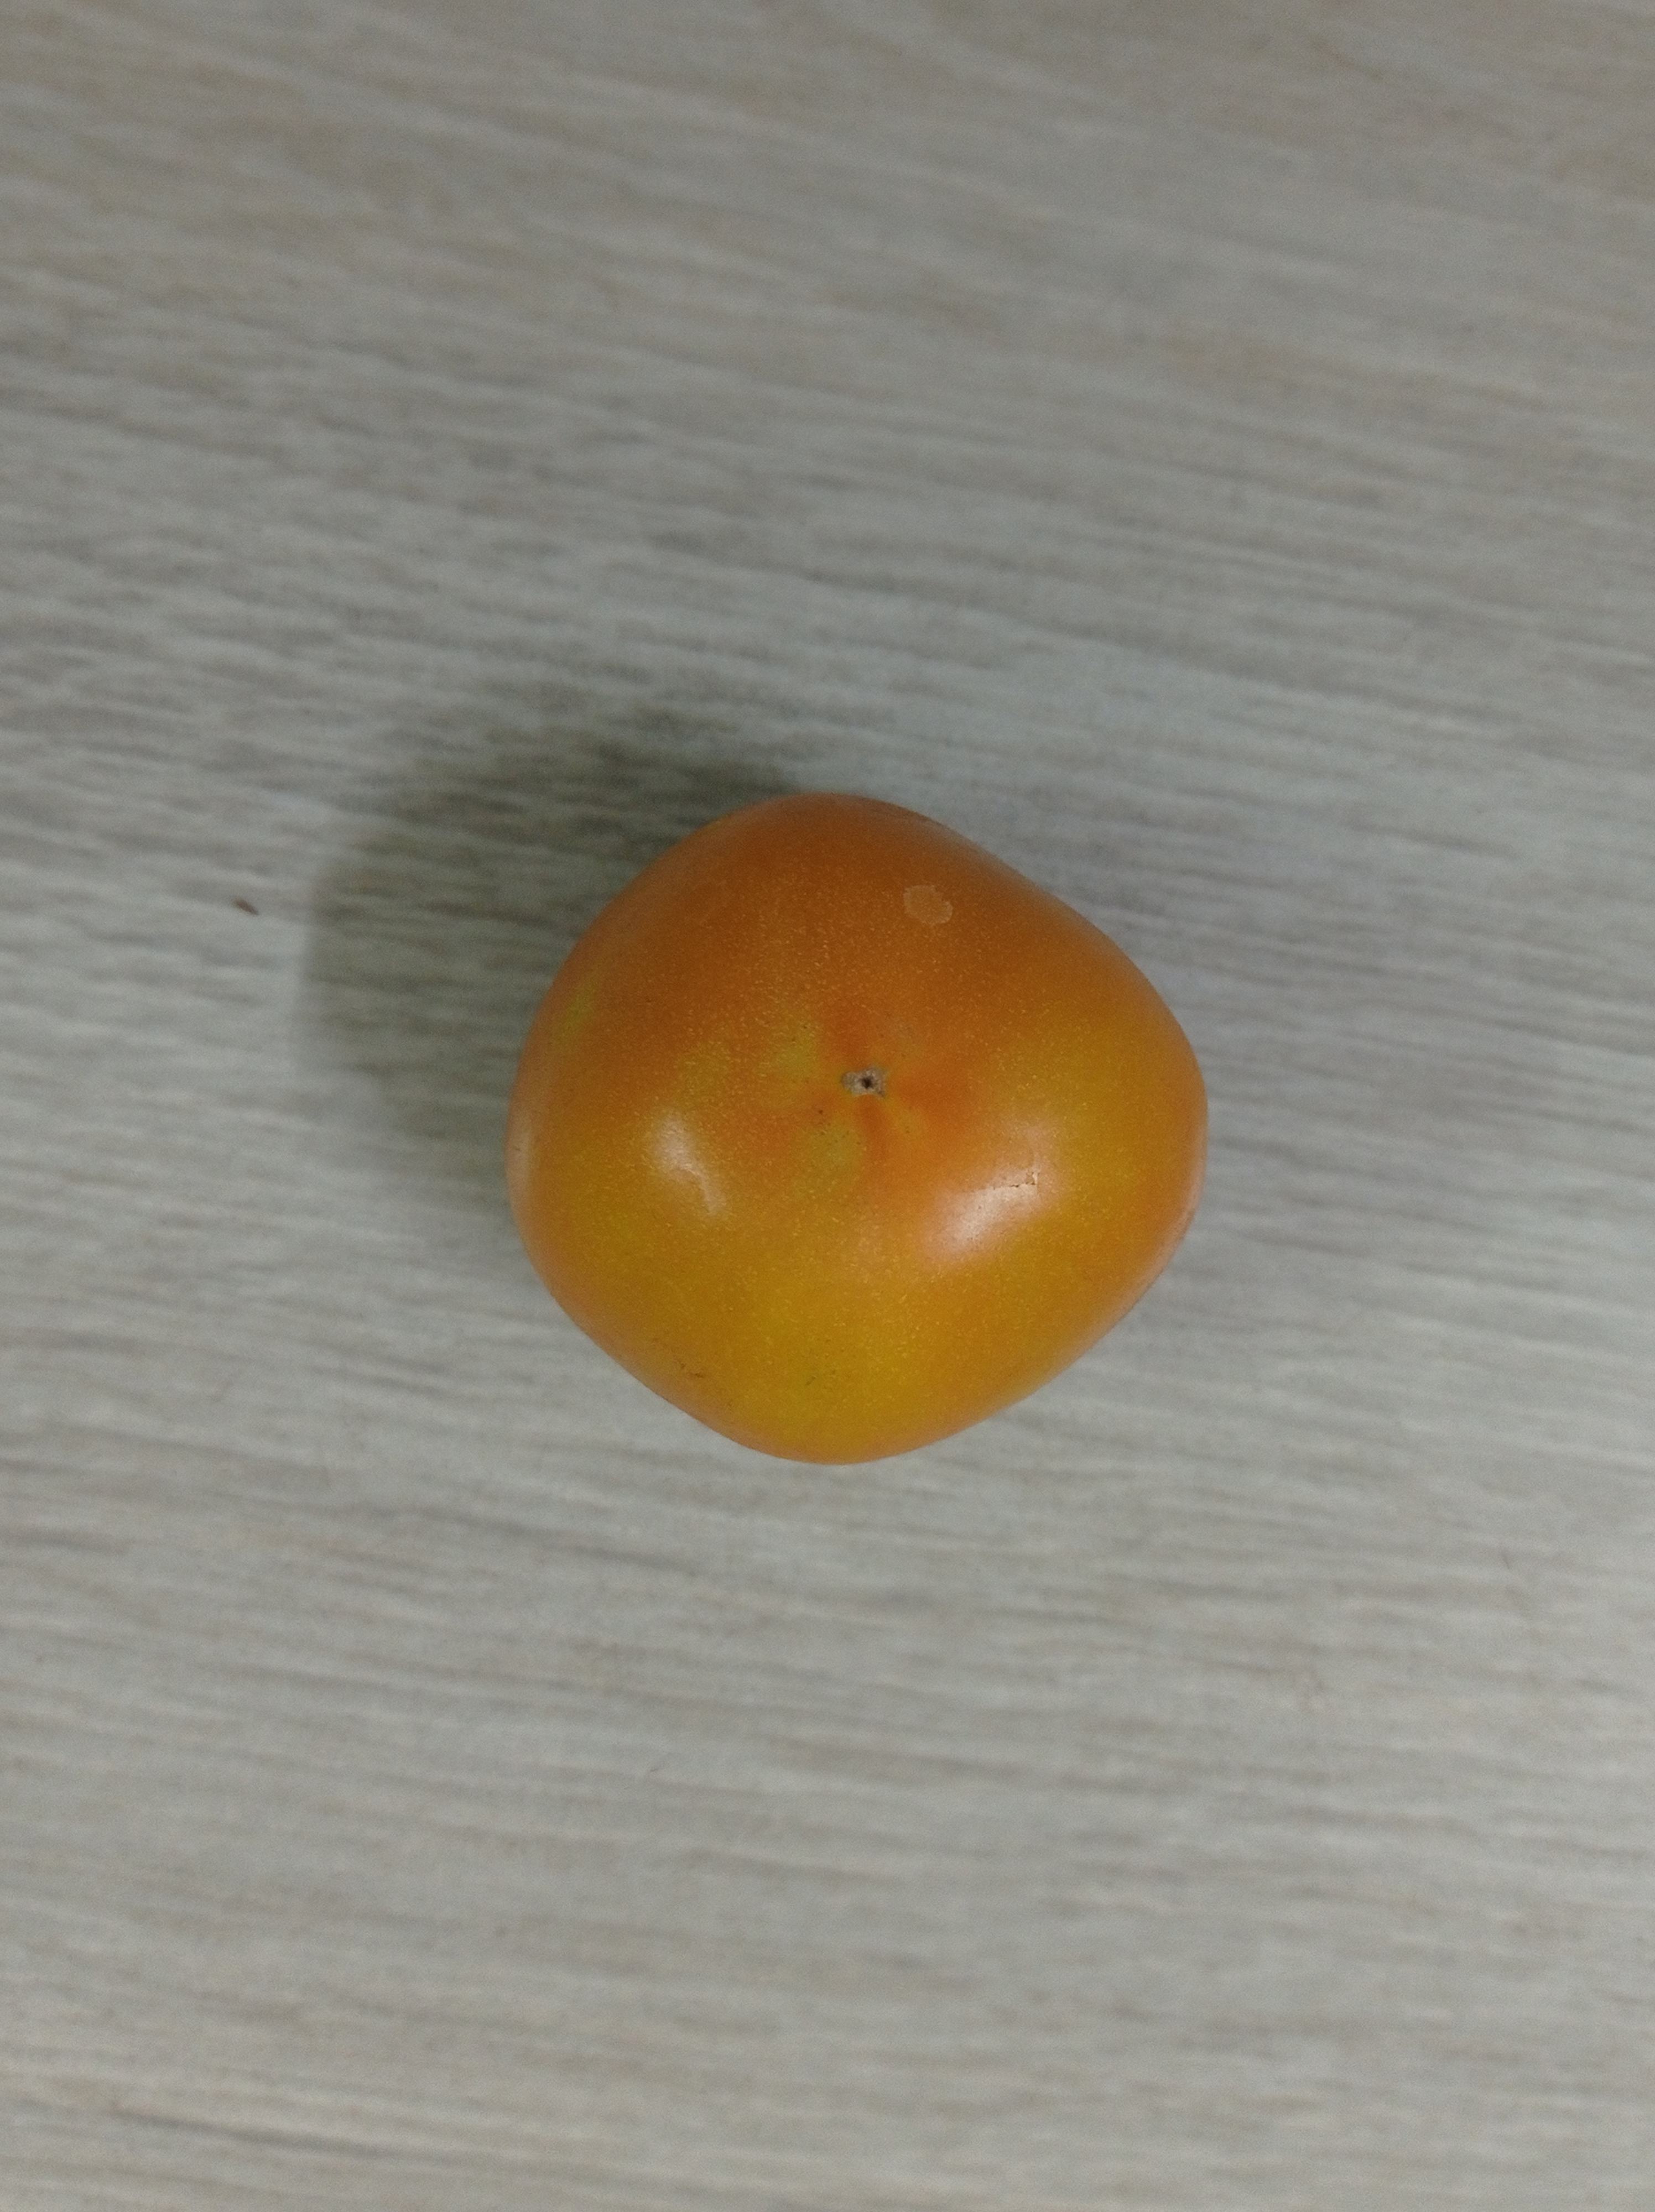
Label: Fresh